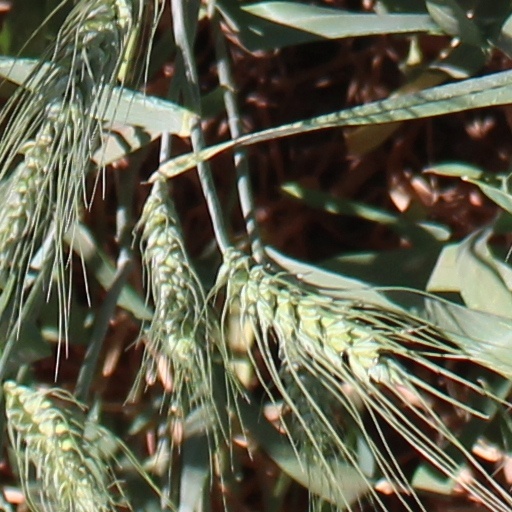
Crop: wheat